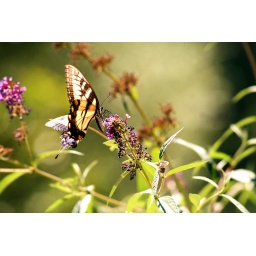
A butterfly rests on a flower at the Conservators' Center in Mebane, North Carolina.